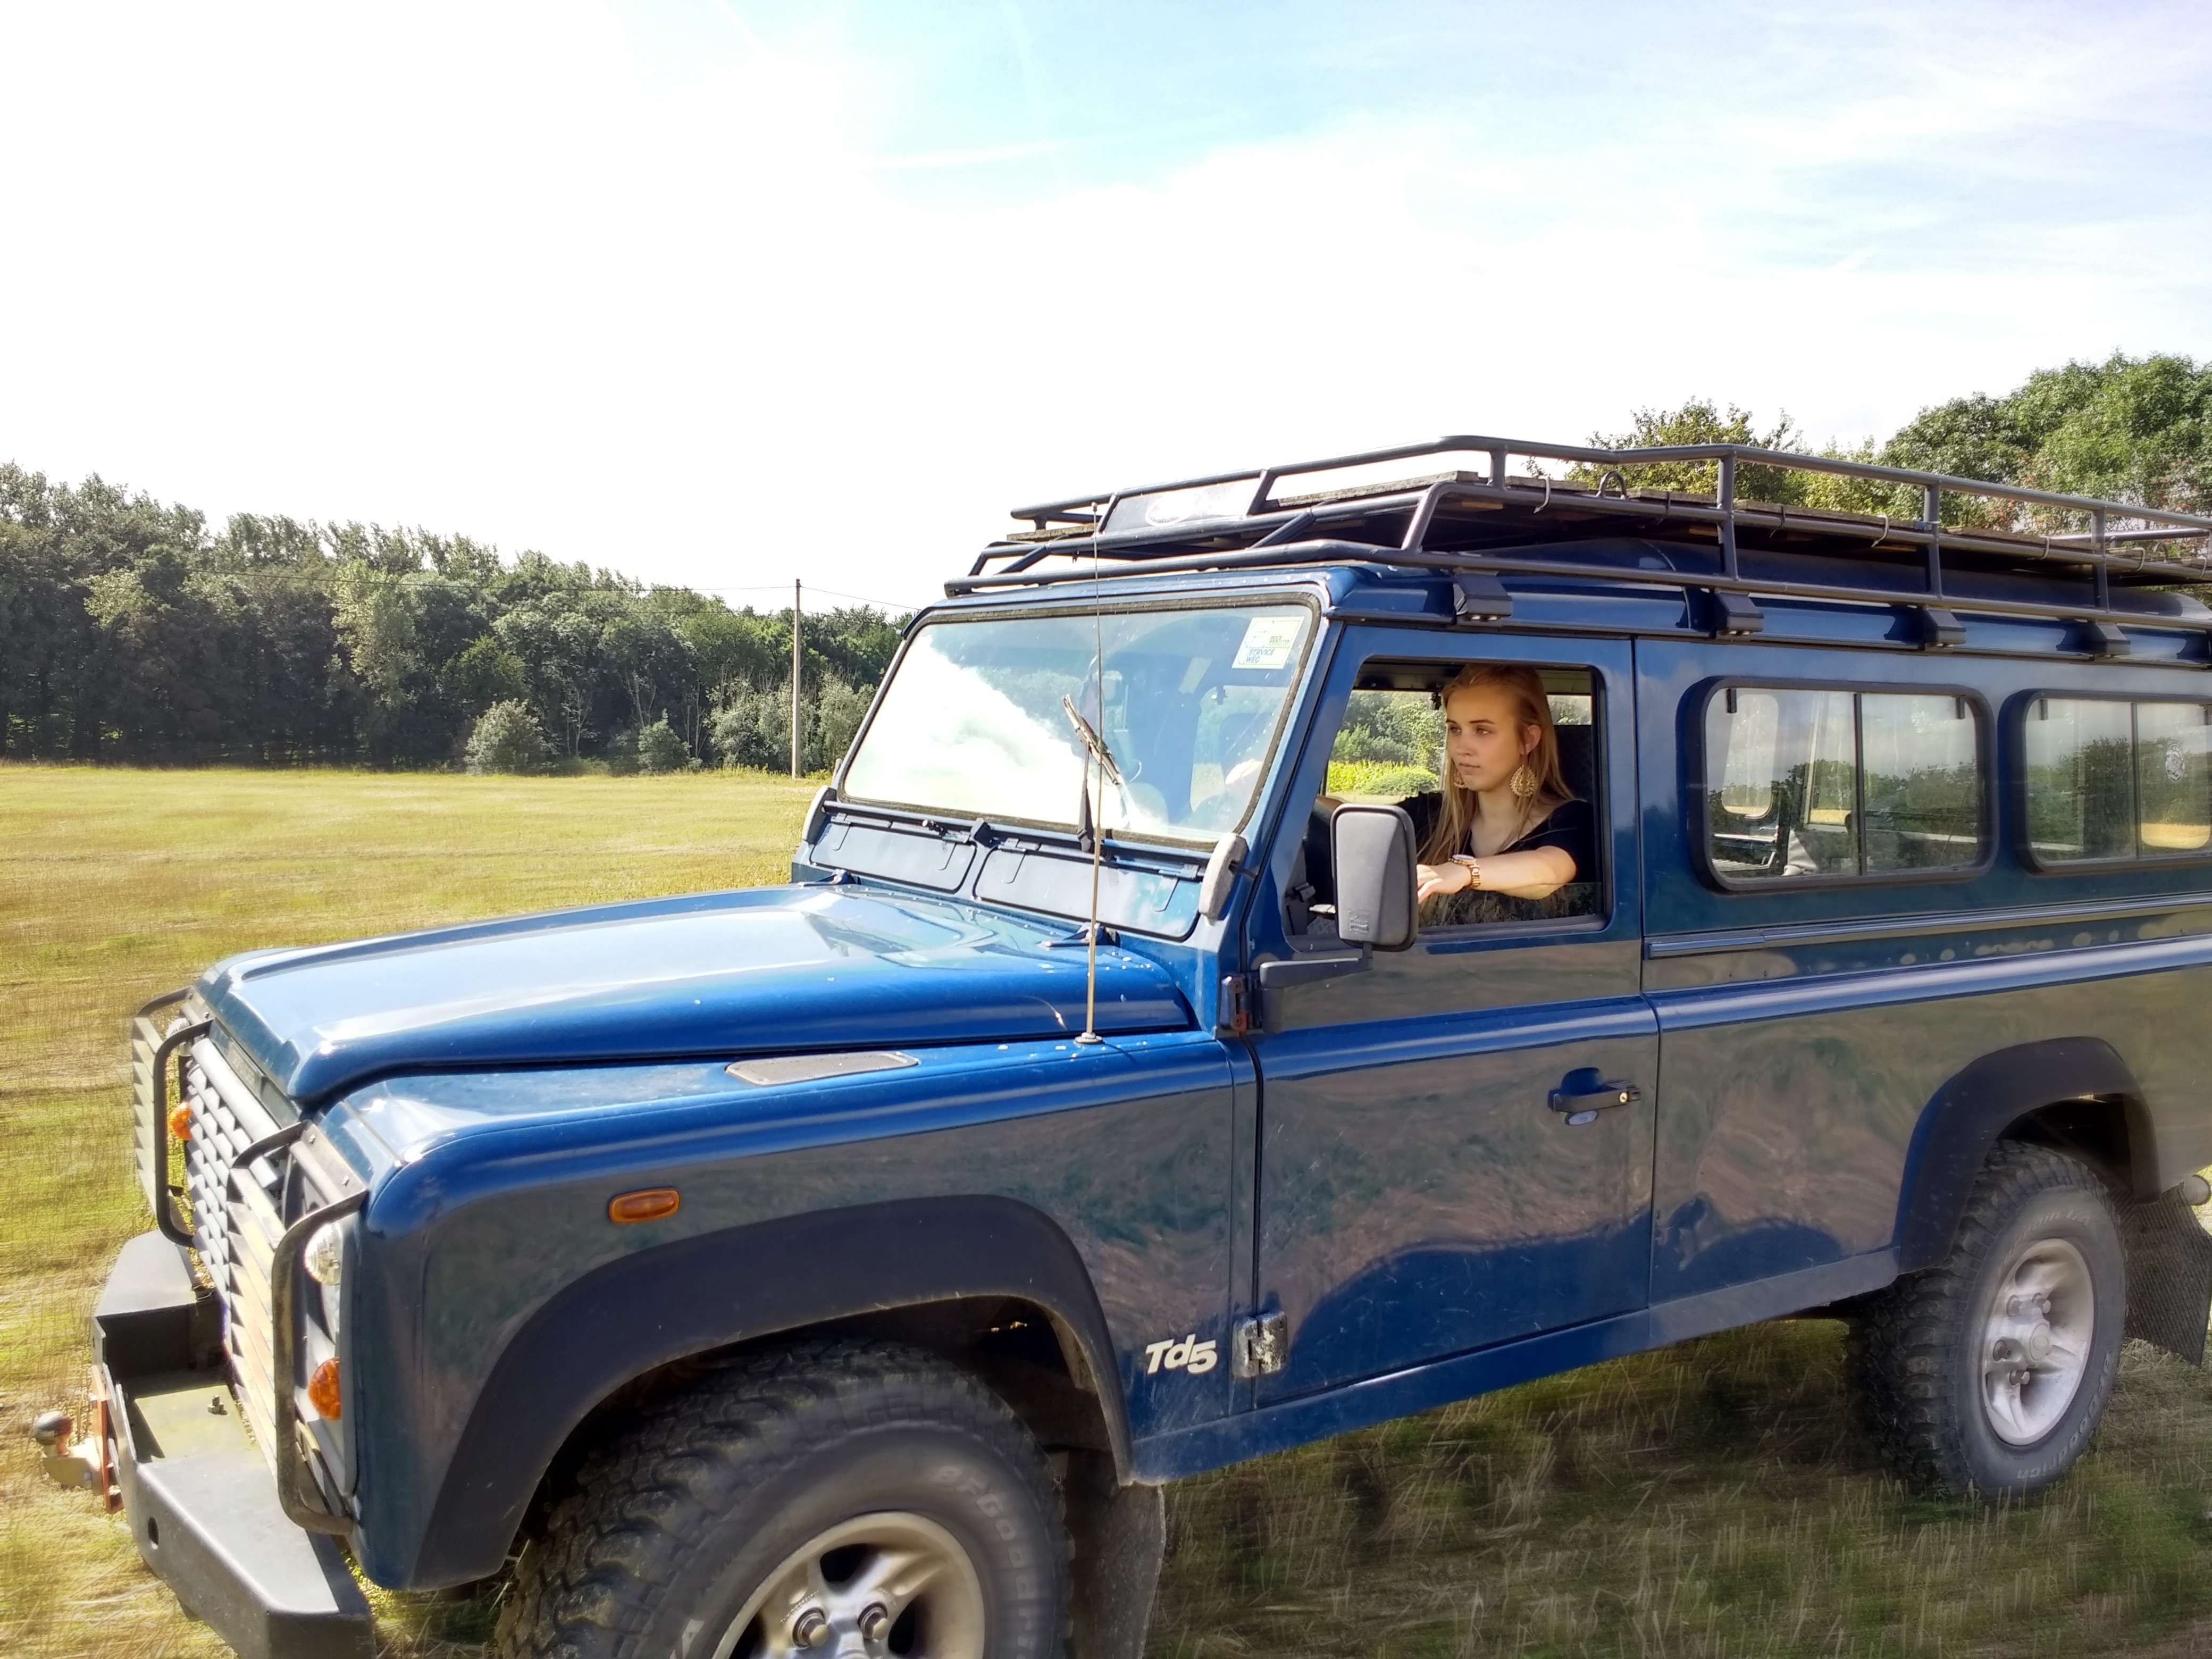
car, vehicle, bumper, land rover, off road vehicle, land rover defender, land vehicle, automobile make, automotive exterior, compact sport utility vehicle, land rover series